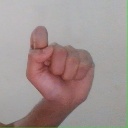
अक्षर: घ